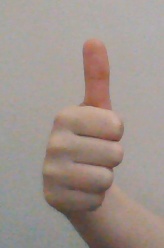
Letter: aleff